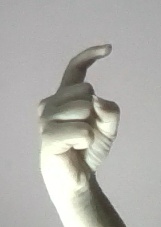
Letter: ra